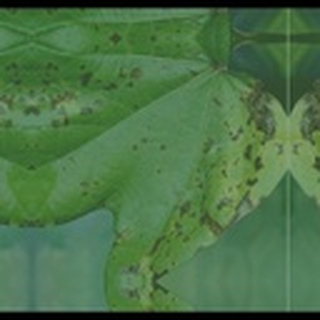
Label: cotton_bacterial_blight